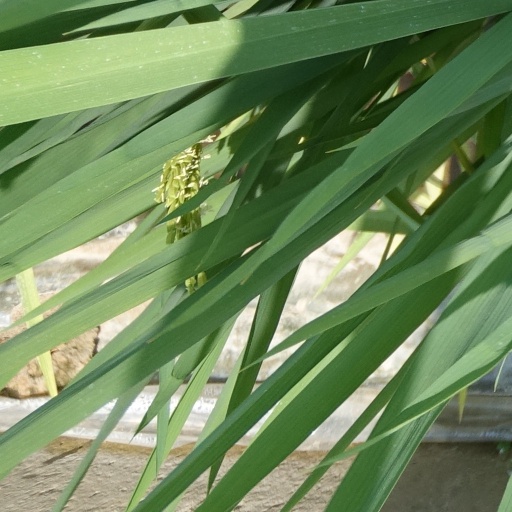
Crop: rice